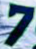
Number: 7